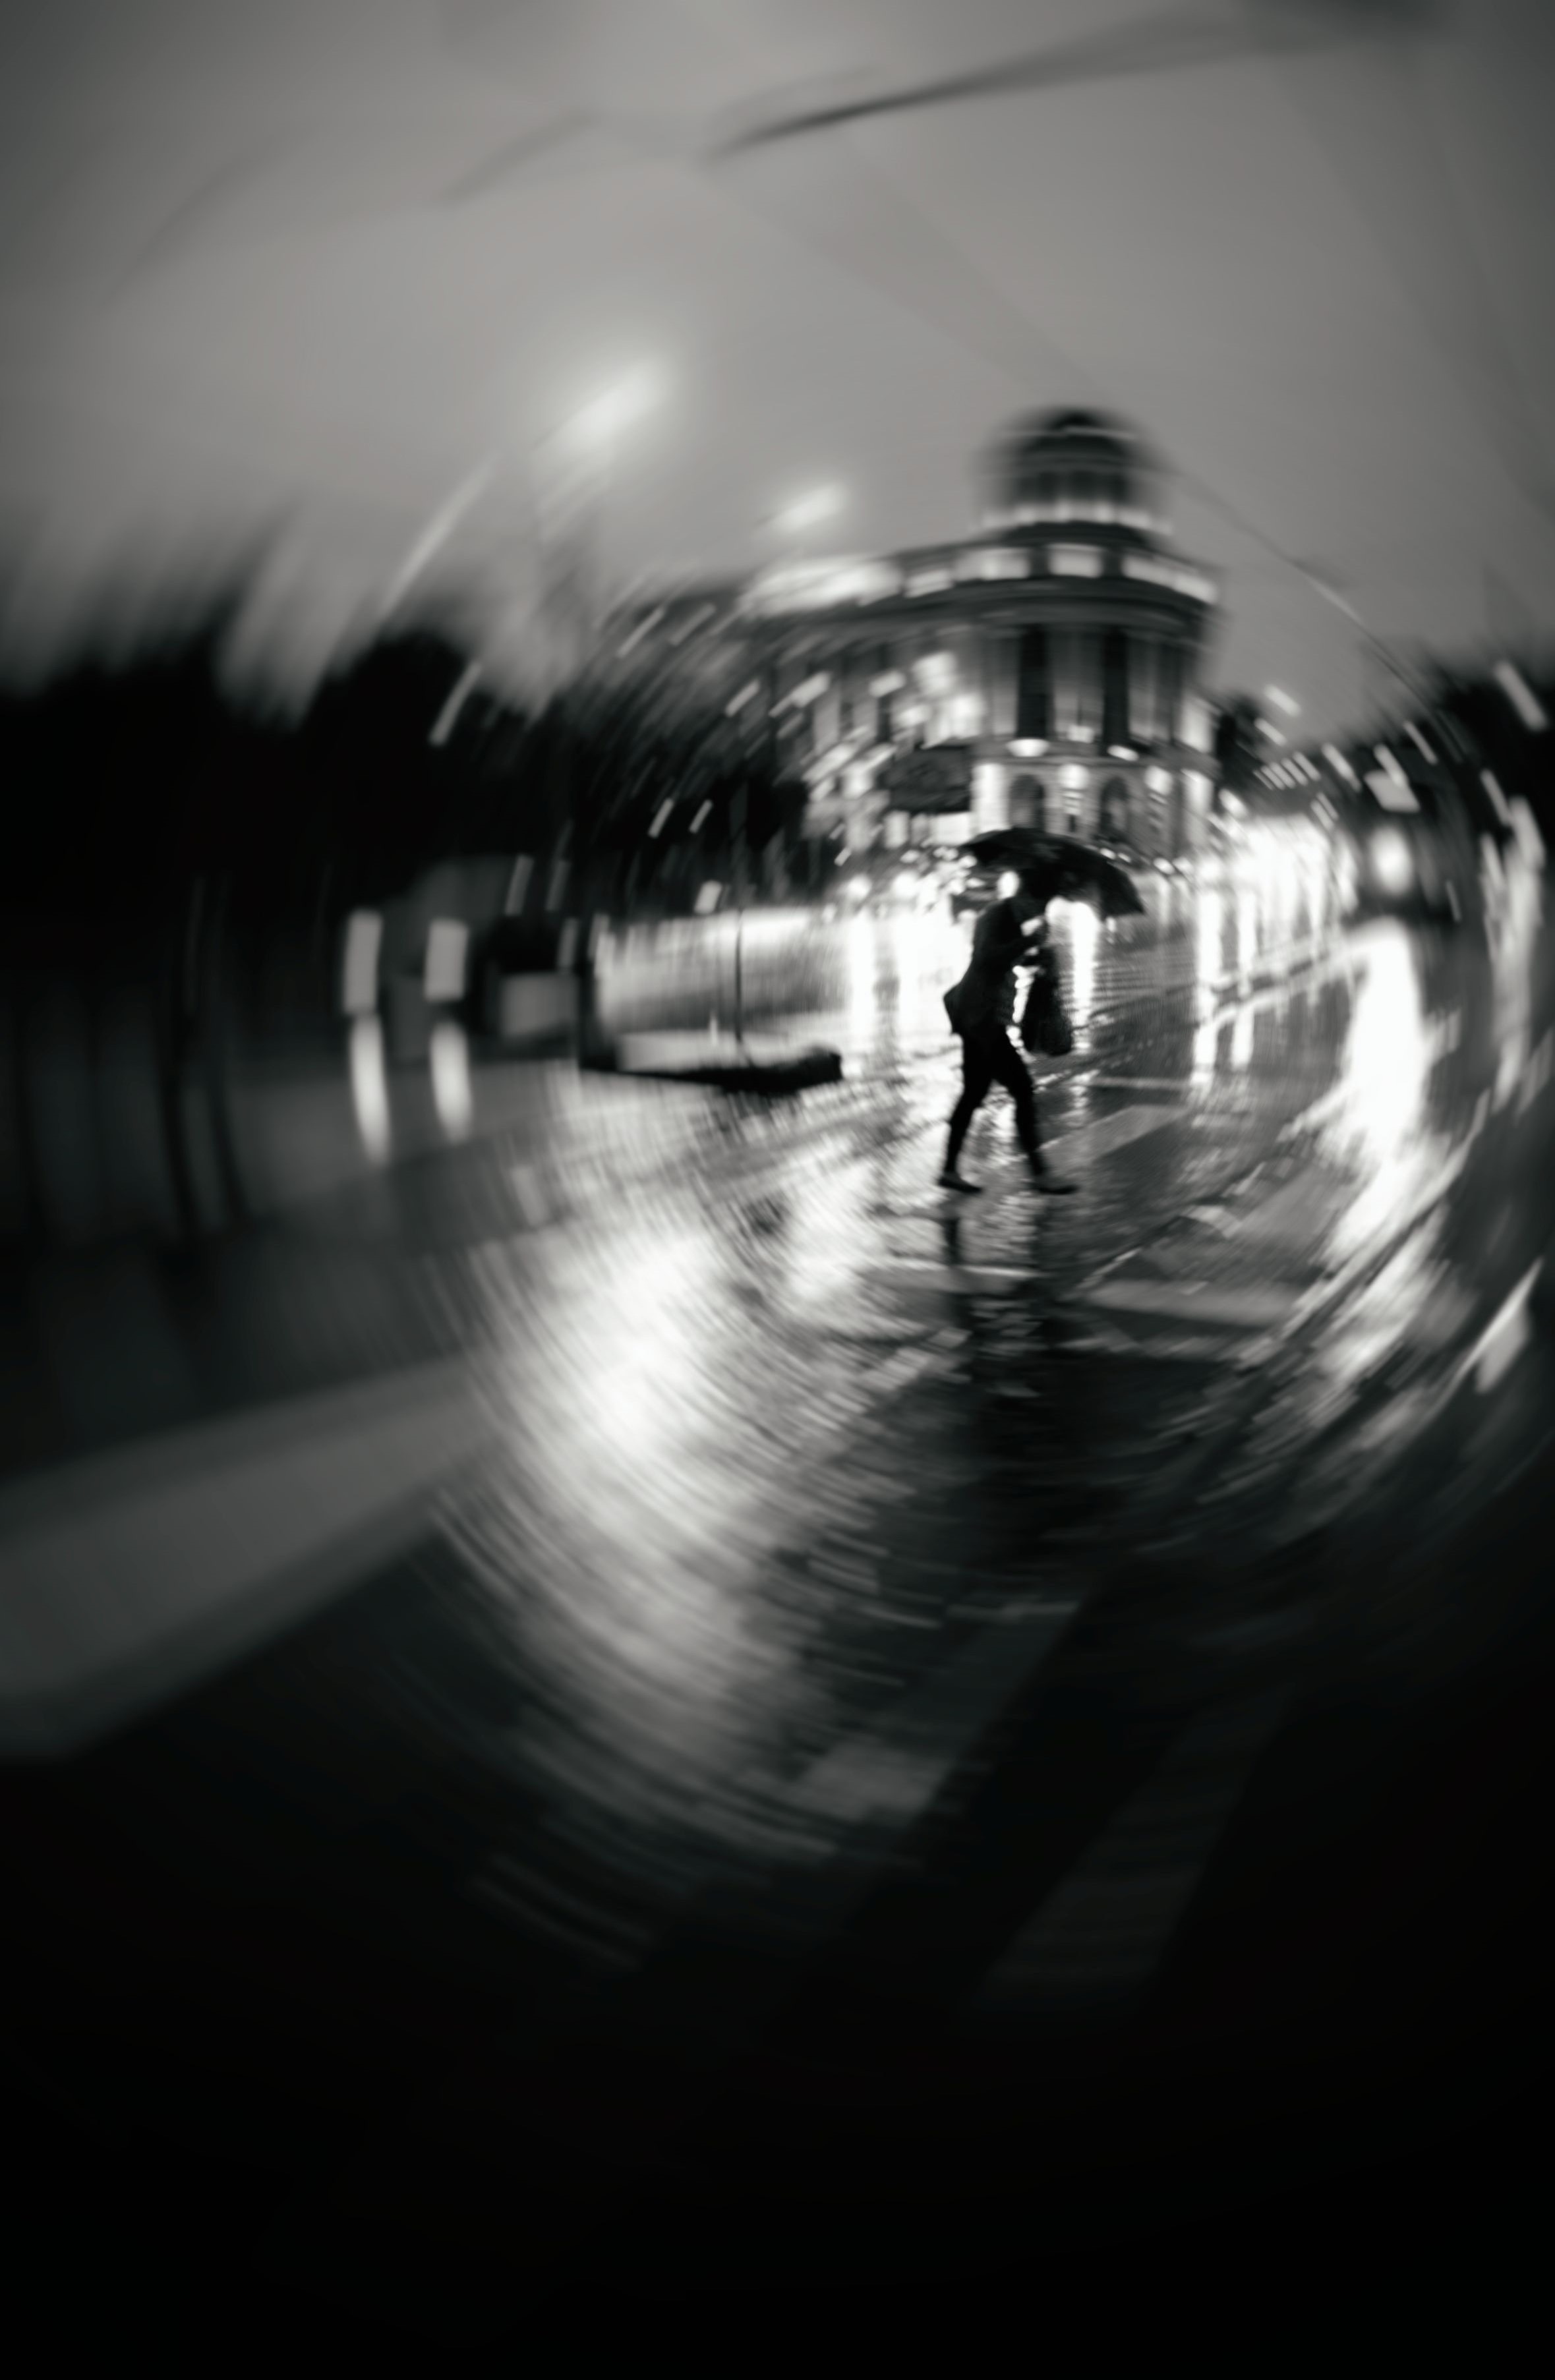
light, black and white, white, night, photography, reflection, darkness, black, monochrome, lighting, shape, monochrome photography, film noir